Central Zelenchuksky Church

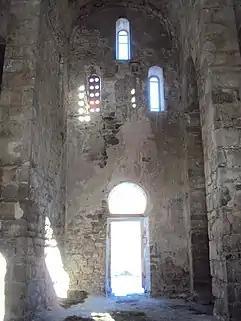
Interior of the Church

Dome architecture came to Alania via cross-shaped churches. Before that, basilicas dominated Alanian architecture. The church involved unusual planning – in the form of a semi-free Latin cross, while the original project of 920s was more akin to a free Latin cross.